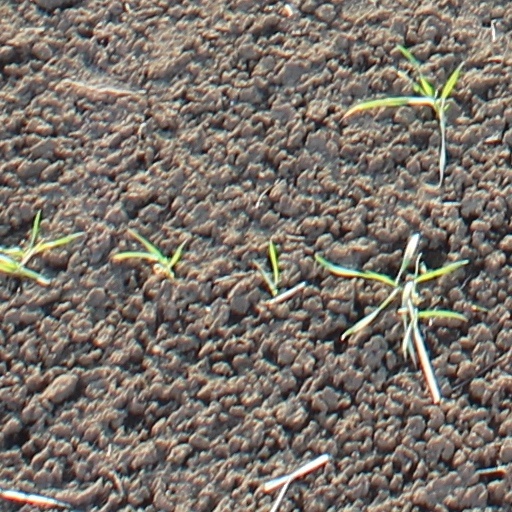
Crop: wheat